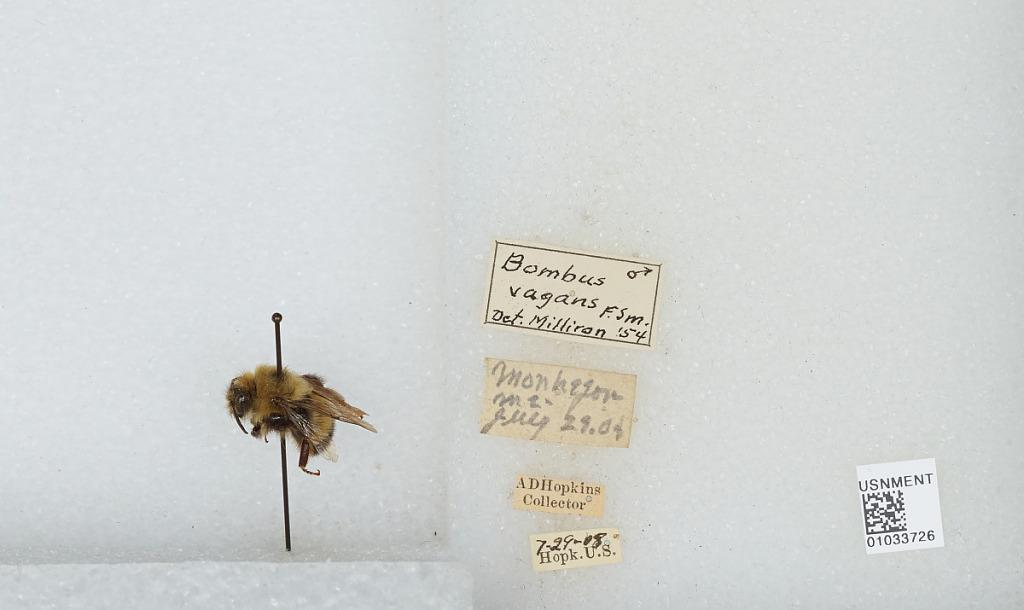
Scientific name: Bombus (Pyrobombus) vagans vagans Smith
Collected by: A. Hopkins
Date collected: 1908-7-29
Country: United States
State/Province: Maine
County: Lincoln
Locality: Monhegan
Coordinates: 43.7622, -69.3203
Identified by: Milliron